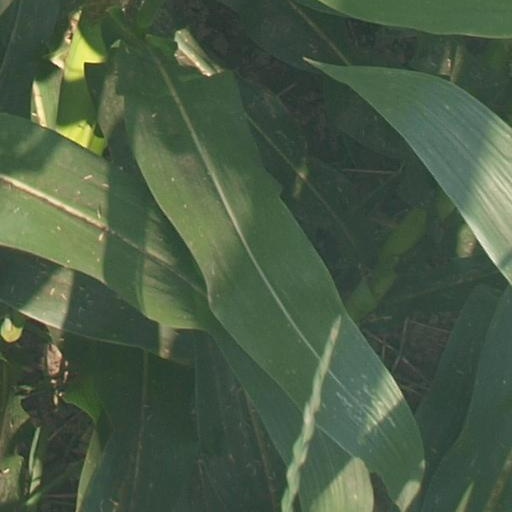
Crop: maize; corn